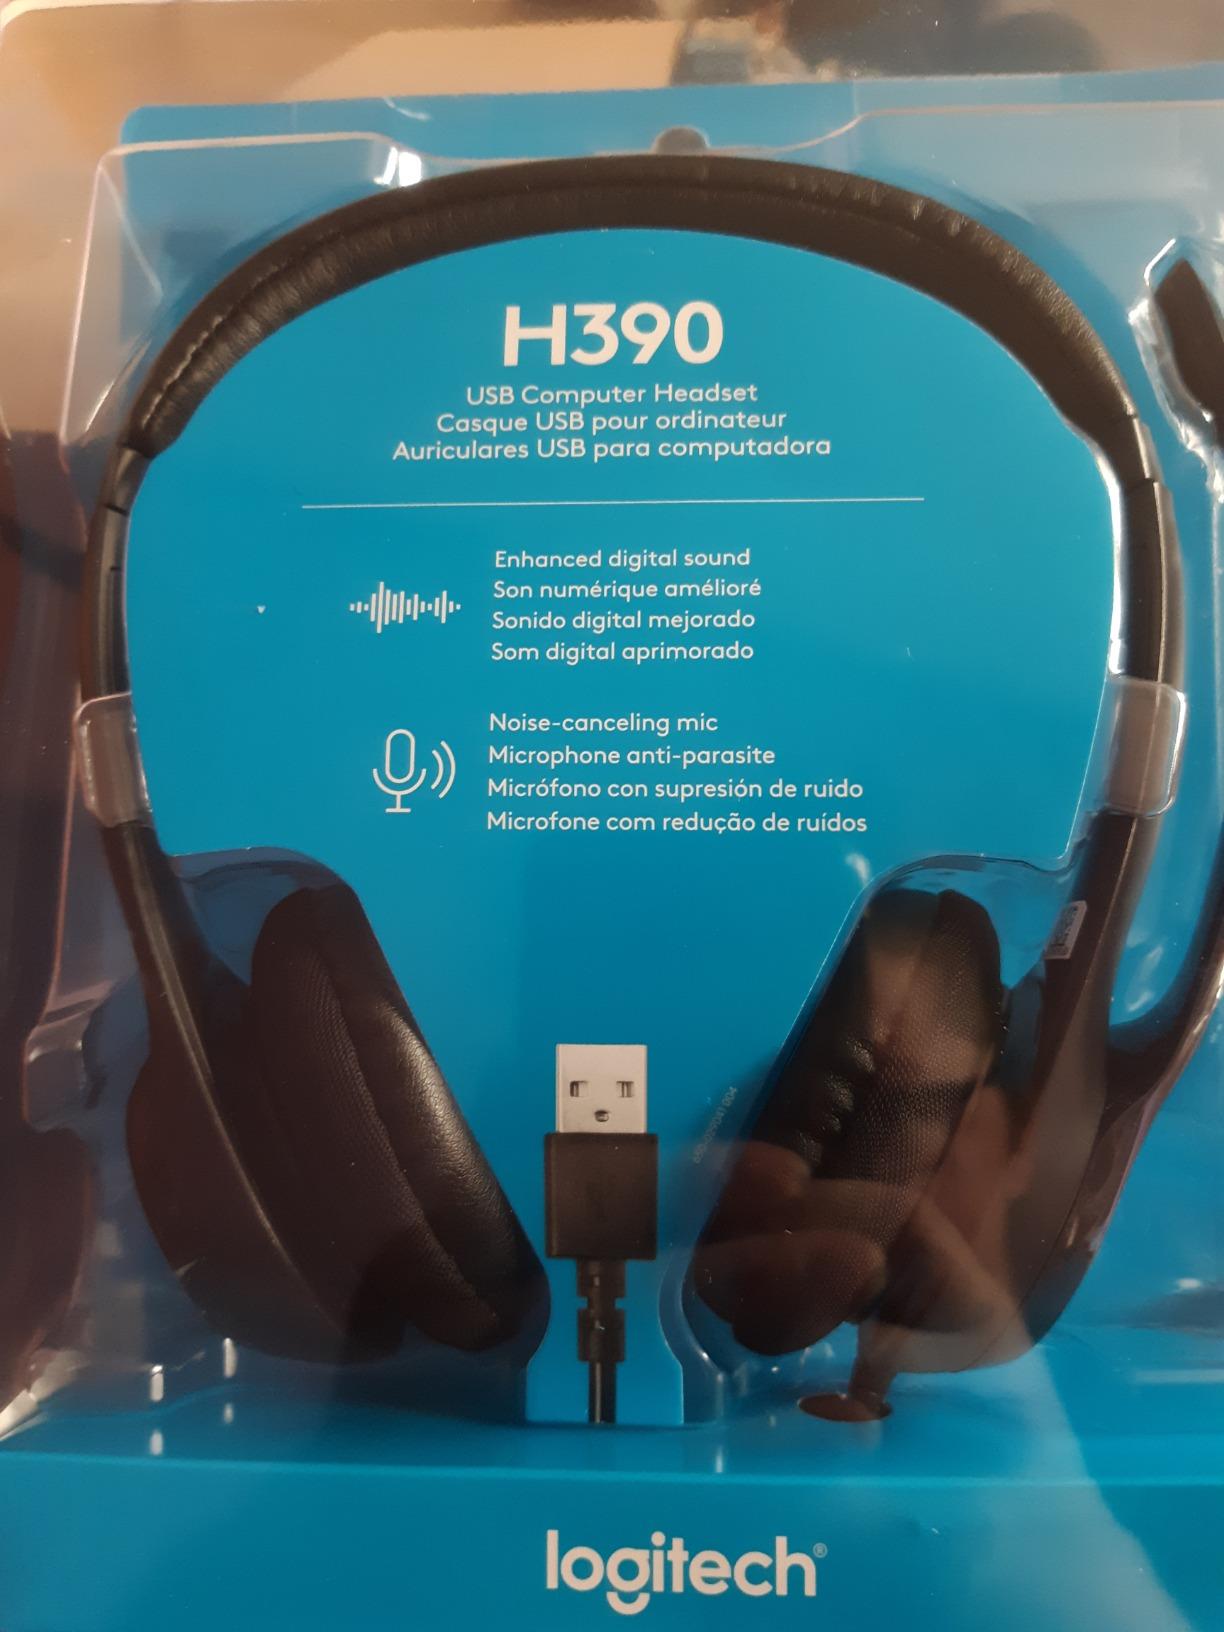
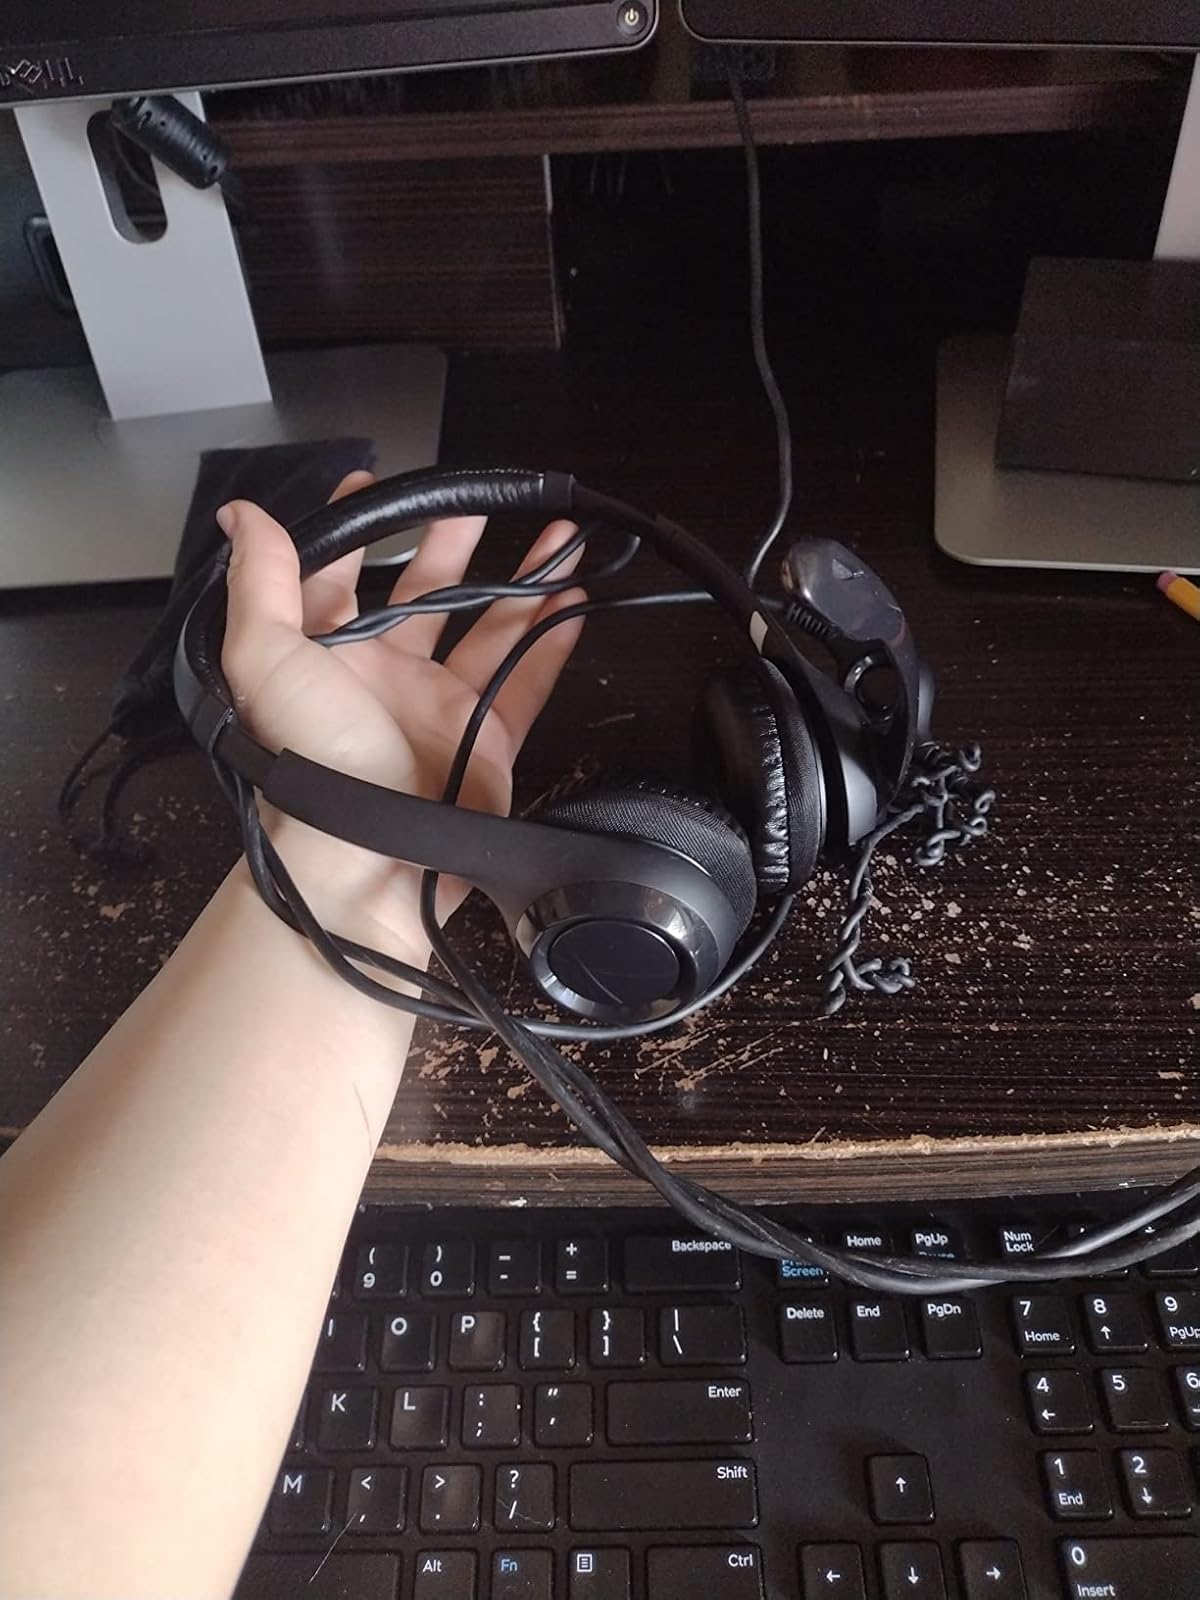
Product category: headphones
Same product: yes